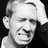
Emotion: sad